31 March incident

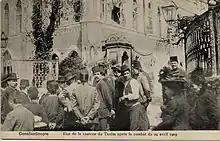
Taşkışla barracks at Taksim following the suppression of the uprising

Early on the morning of 13 April, troops of the fourth regiment based at the Taşkışla barracks mutinied, locking up their officers and marching onto the streets to call for the reinstatement of Sharia and for the CUP to be disbanded. Religious students joined the mutinying soldiers outside the Sultan Ahmed Mosque, before marching to the parliamentary building. Hilmi Pasha's government was in a state of confusion, and fearful of the repercussions of ordering remaining loyal troops against the protestors, it sent the Chief of Police instead to hear the crowd's requests. Six demands were prepared by the spokesmen of the mutineering soldiers: the return of Sharia law, the banishment of some CUP parliamentarians from Constantinople, the replacement of Ahmed Rıza (the CUP President of the Chamber of Deputies), the replacement of some CUP officers and the removal of the Grand Vizier along with the Ministers of War and Navy. By the afternoon the government's authority in the capital had collapsed, and faced with this ultimatum Hilmi Pasha and his cabinet resigned. The Sultan swiftly appointed Ahmet Tevfik Pasha as grand vizier.